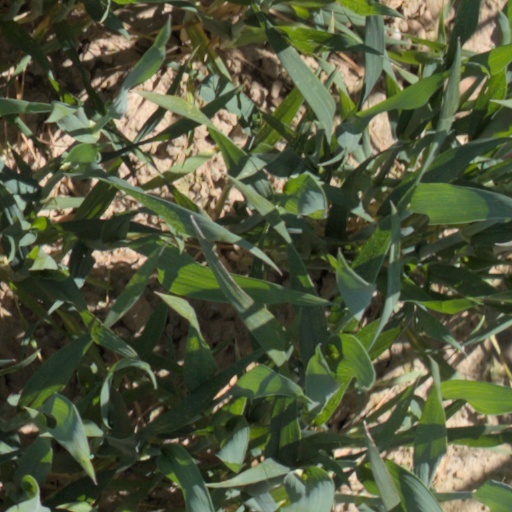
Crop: wheat